Kültürpark - Atatürk Lisesi (Tram İzmir)

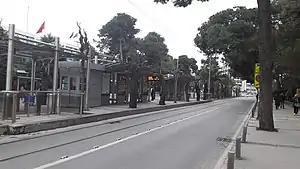

Kültürpark - Atatürk Lisesi is a light-rail station on the Konak Tram of the Tram İzmir system in İzmir, Turkey. Originally named "Fuar", it is located on Şair Eşref Boulevard in Kültür, between Kültürpark, and the İzmir Atatürk High School from which the station gets its name. The station consists of an island platforms serving two tracks.